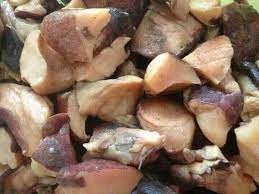
Waaw! Nataal bi, maa ngi ciy gis ay moorso, ay moorso, ay moorsoy ndawal yi ñu daggate, yi ñu daggate ak ñoom seen.